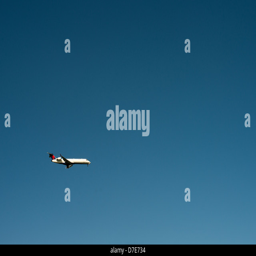
a passenger jet against a clear blue sky